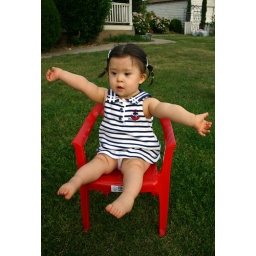
Sofia in a red chair